Anna Leat

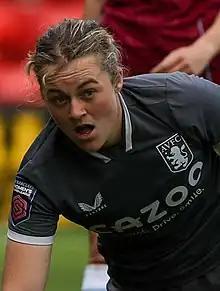
Leat with Aston Villa in 2022

Anna Jessica Leat (born 26 June 2001) is a New Zealand professional footballer who plays as a goalkeeper for Newcastle Jets and the New Zealand women's national team.